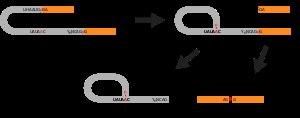
Un intron est une portion d'un gène qui est transcrite en ARN, au sein d'un ARN précurseur, et qui est ensuite éliminée par un processus d'excision programmé et qu'on ne retrouve donc pas dans l'ARN mature. On trouve principalement des introns dans les gènes codant des protéines, où ils sont présents dans le pré-ARN messager et excisés dans l'ARNm mature. Les introns sont donc des régions non-codantes. On trouve aussi des introns dans des gènes codant des ARN non-codants comme les ARN ribosomiques ou les ARN de transfert.
L'acide ribonucléique messager, ARN messager ou ARNm est une copie transitoire d'une portion de l'ADN correspondant à un ou plusieurs gènes. L'ARNm est utilisé comme intermédiaire par les cellules pour la synthèse des protéines. Le concept d'ARN messager a été émis puis démontré par Jacques Monod, François Jacob et leurs collaborateurs en 1960.
Chez les eucaryotes, l’épissage est un processus par lequel les ARN transcrits à partir de l'ADN génomique peuvent subir des étapes de coupure et ligature qui conduisent à l'élimination de certaines régions dans l’ARN final. Les segments conservés s’appellent des exons et ceux qui sont éliminés s’appellent des introns.